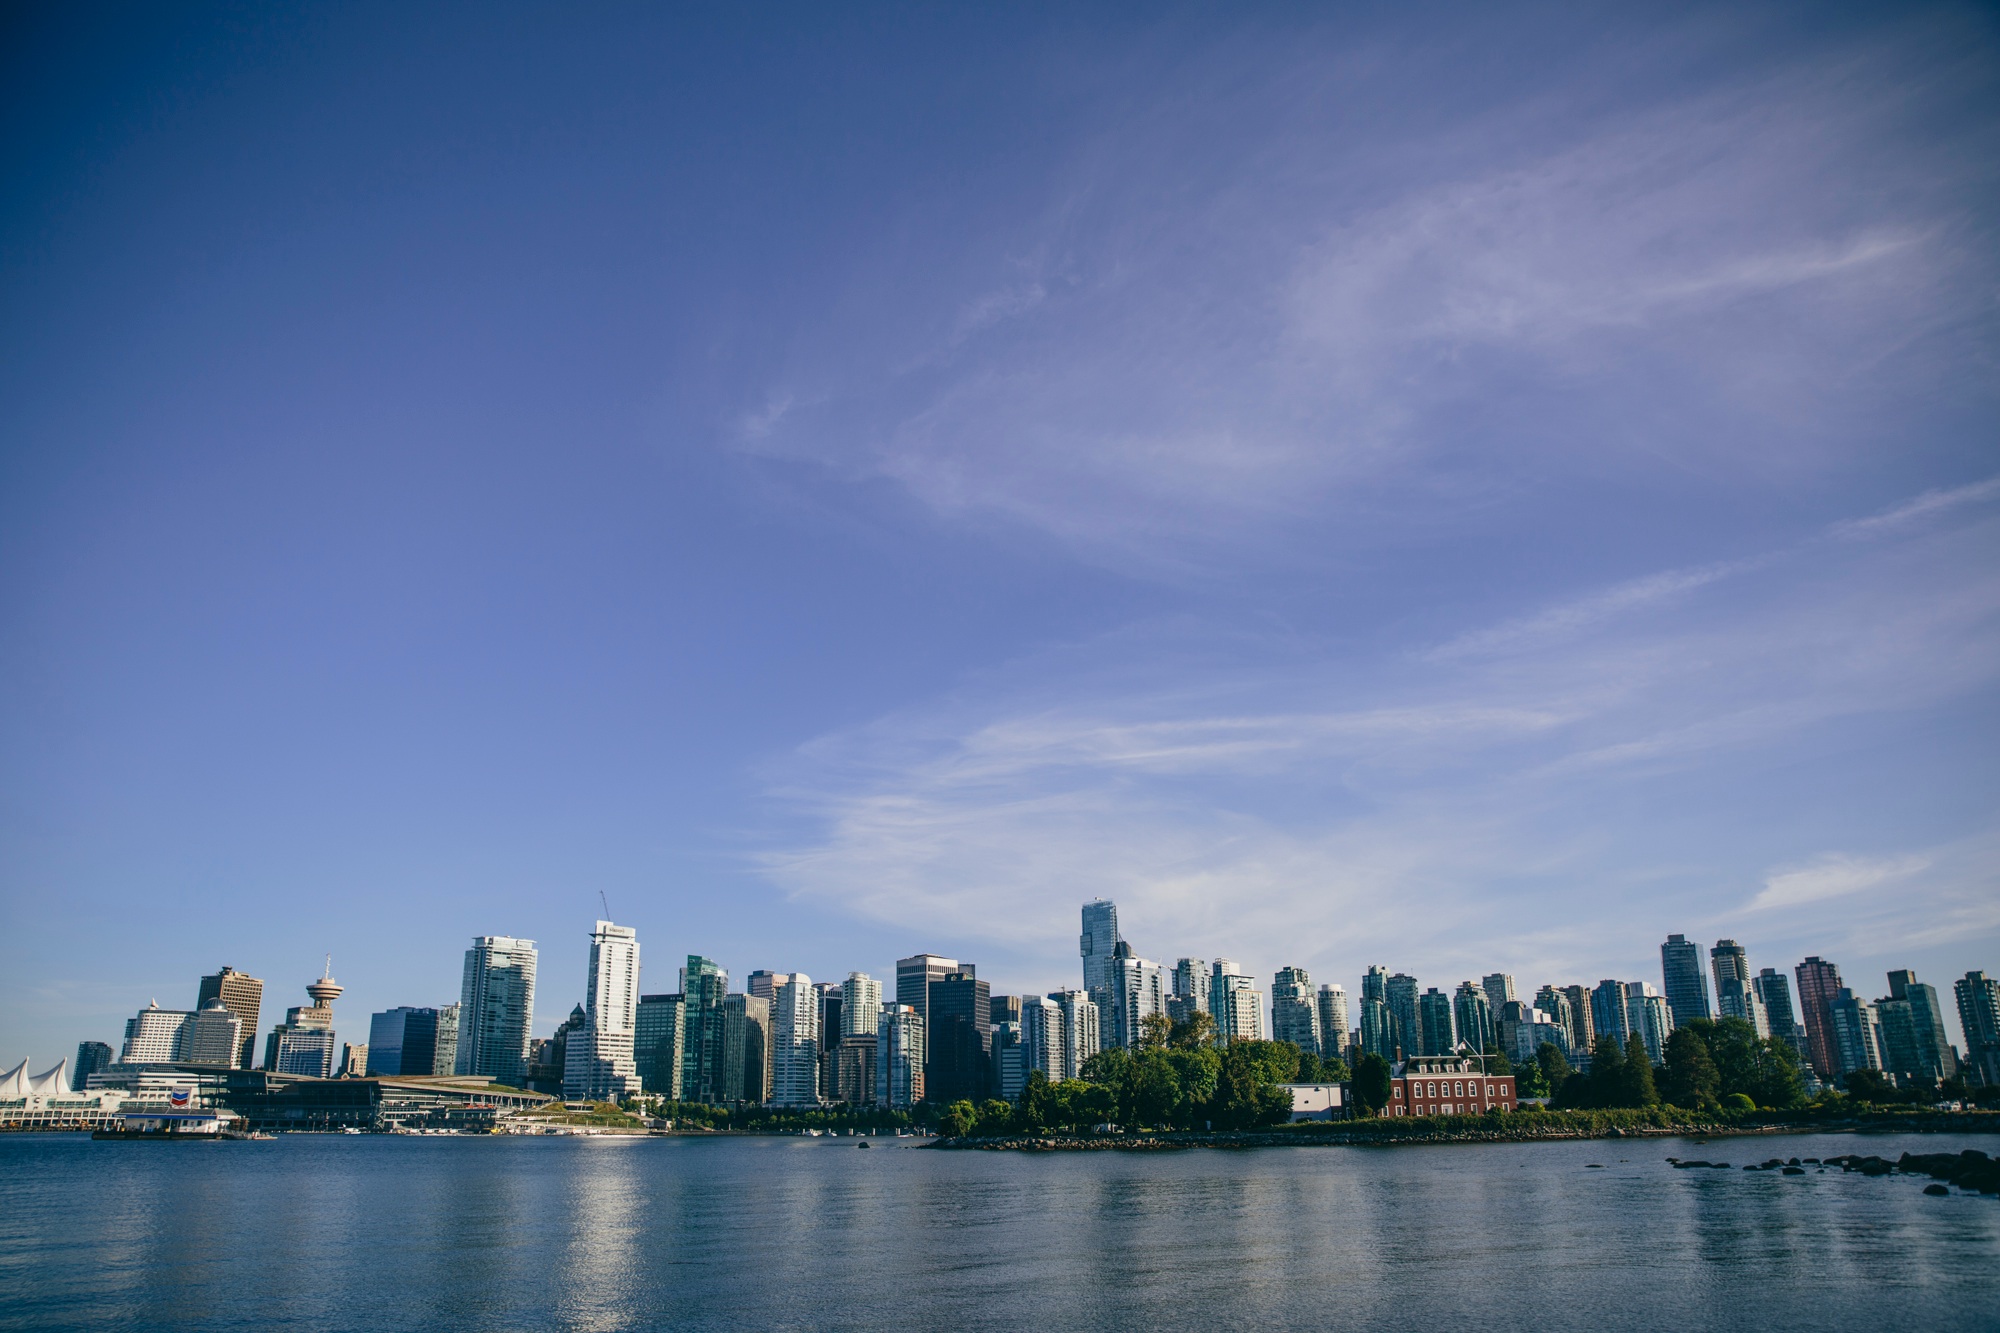
sea, horizon, cloud, sky, skyline, dawn, city, skyscraper, cityscape, panorama, downtown, dusk, daytime, evening, reflection, bay, geographical feature, human settlement, atmosphere of earth